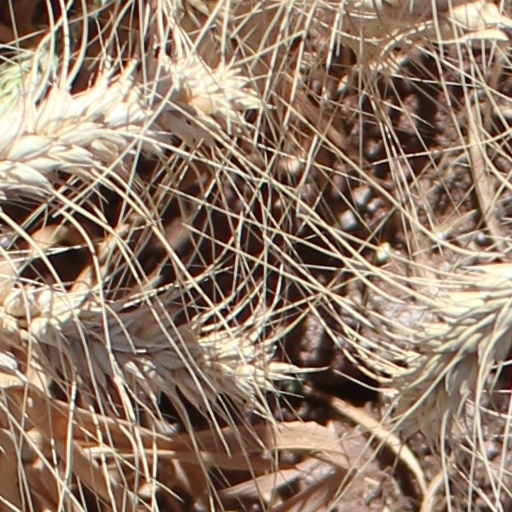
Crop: wheat